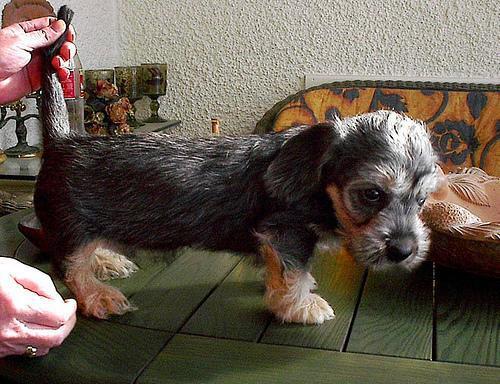
Dandie_Dinmont